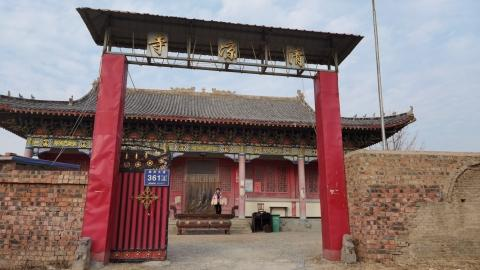
地标名称：清凉寺
所在城市：郑州市·新郑市